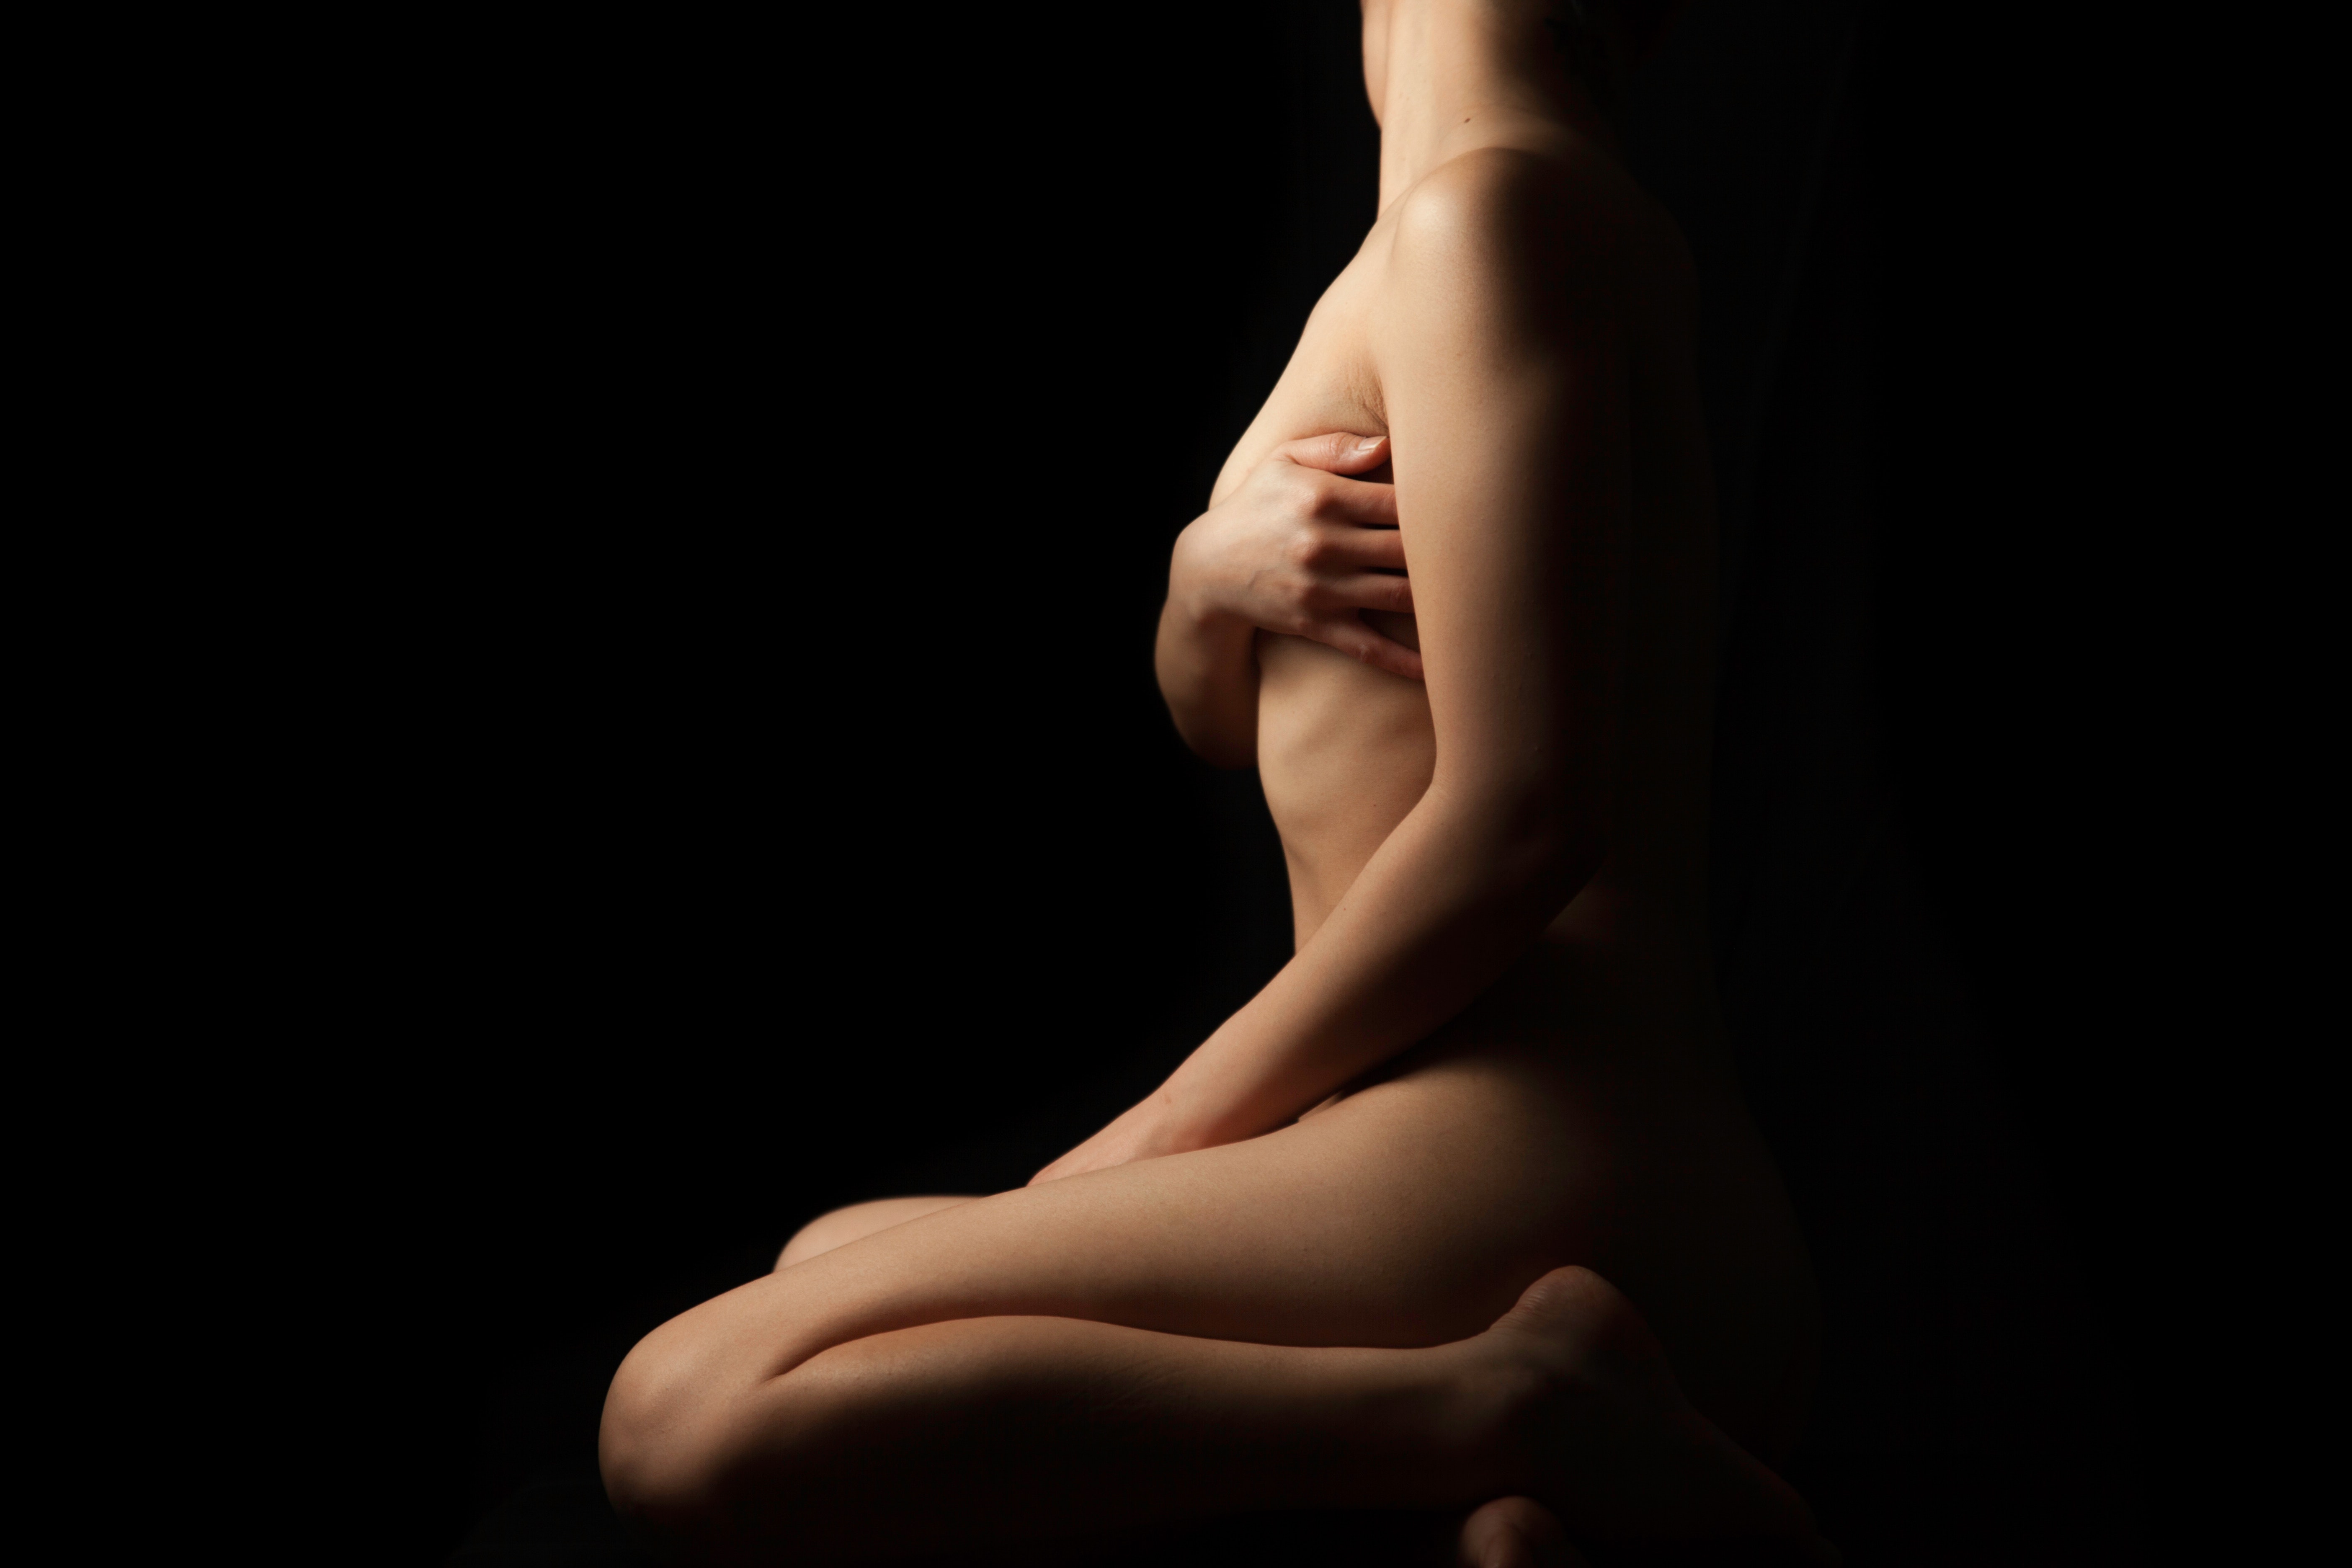
face, black, skin, nose, beauty, head, cheek, chin, close up, lip, hand, photography, human, arm, joint, darkness, neck, human body, child, mouth, baby, flesh, flash photography